The Amazing Race Philippines 1

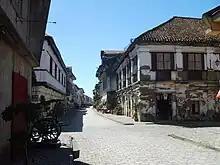
In the historic town of Vigan, teams had to transport 60 burnay jars to a marked store on Calle Crisologo.

This leg's Detour was a choice between "Gawa" (Work) or "Nguya" (Chew). In "Gawa", teams had to make two dozen Vigan longganisas to the satisfaction of the vendor to receive their next clue. In "Nguya", teams had to eat a plate of 70 Vigan longganisas to receive their next clue.